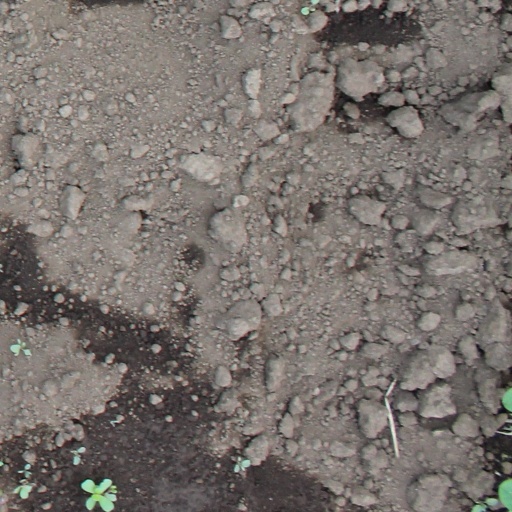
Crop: soybean